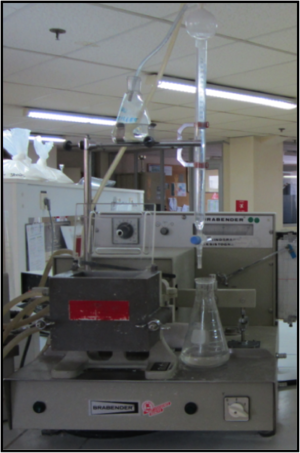
Un farinographe
Le farinographe est un appareil permettant de mesurer le « la capacité d’absorption de l’eau et des caractéristiques de malaxage des farines de blé, en fonction du temps ».